Khedbrahma

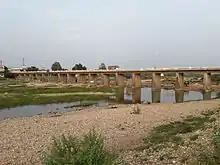

"Brahmakshetra Mahatmaya" (written after 10th century), the "jnati-purana" of Khedaval Brahmins, is a chief source of the mythological history of the region. It has 18 chapters. It was translated in Gujarati from Sanskrit in 1938. Ganpatishankar Shastri wrote "Puratan Brahmakshetra" in 1938 which traces mythological and literary history of the region in his book which is chiefly based on "Brahmakshetra Mahatmaya". Mythological narratives describes that the place was associated with Brahma and Bhrigu. Bhrigu had done several yajna (sacrifices) here. The temple ruins of Shiva, Shakti and Surya outskirt of the town confirms it antiquity. "Brahmanotpattimartand" mentions Brahmakhetak town in south of Mount Abu. It also mentions Hiranya river, confluence of two rivers and Brahma temple housing statues of Brahma and his two consorts. "Sabhramati Mahatmya" of "Padmapurana" also mentions the town.